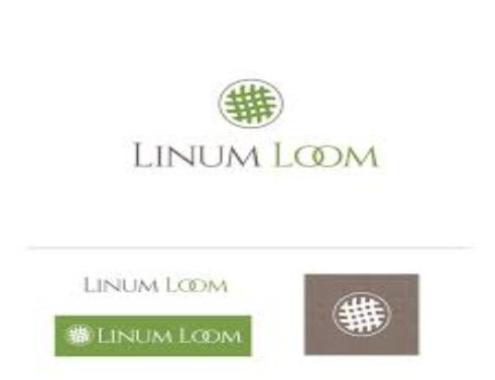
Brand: linum
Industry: Others